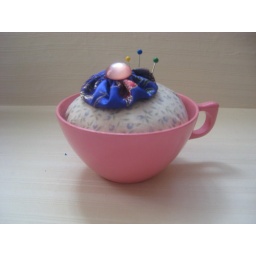
blue satin cream purple in pink cup pincushion #2